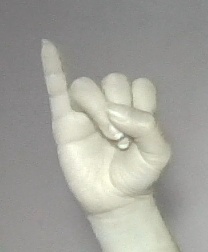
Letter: meem